Taaffeite

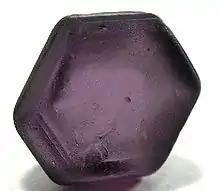
Magnesiotaaffeite-2N’2S (MgAlBeO)

Taaffeite (BeMgAlO) is a mineral, named after its discoverer Richard Taaffe (1898–1967) who found the first sample, a cut and polished gem, in October 1945 in a jeweler's shop in Dublin, Ireland. As such, it is the only gemstone to have been initially identified from a faceted stone. Taaffeite is a million times rarer than diamonds and comes in shades of purple, pink, red. Most pieces of the gem, prior to Taaffe, had been misidentified as spinel. For many years afterwards, it was known only in a few samples, and it is still one of the rarest gemstone minerals in the world.